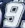
Number: 9